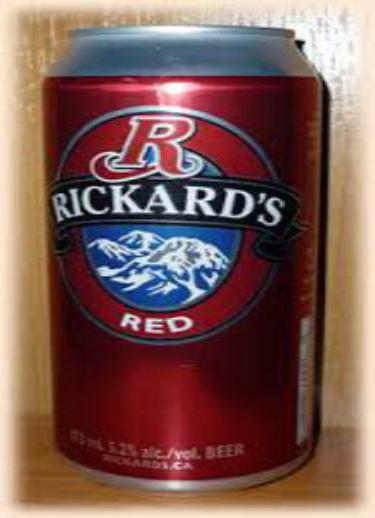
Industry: Food